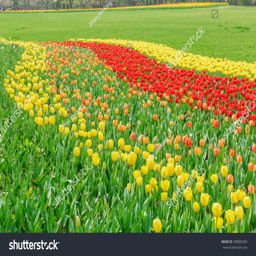
fresh tulips blooming in the spring garden